Arth-Goldau RB railway station

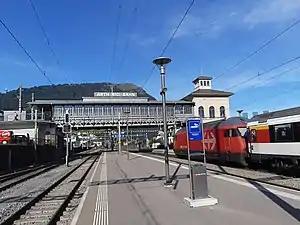
The Rigi station platforms sit above platforms 5–8 of the SBB station

Arth-Goldau RB railway station is a railway station in the municipality of Arth, in the Swiss canton of Schwyz. It is the terminus of the standard gauge Arth–Rigi line of Rigi Railways. The station consists of an elevated platform above the mainline Arth-Goldau station of Swiss Federal Railways.